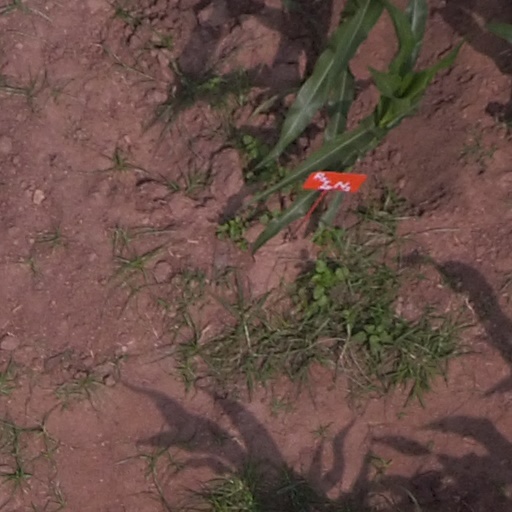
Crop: maize; corn